Alcanada

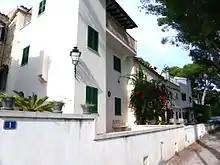
Summer holiday village by Rubió i Tudurí

In 1933, captivated by the gentle landscape of Alcanada, the Menorcan-born architect (not surprisingly the director of the Municipal Institute for Parks and Gardens in Barcelona) designed a summer holiday village in this idyllic setting.